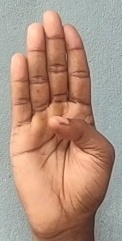
ASL sign: B